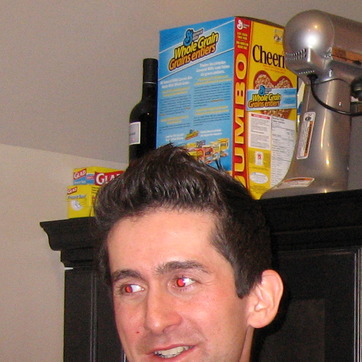
Material: hair